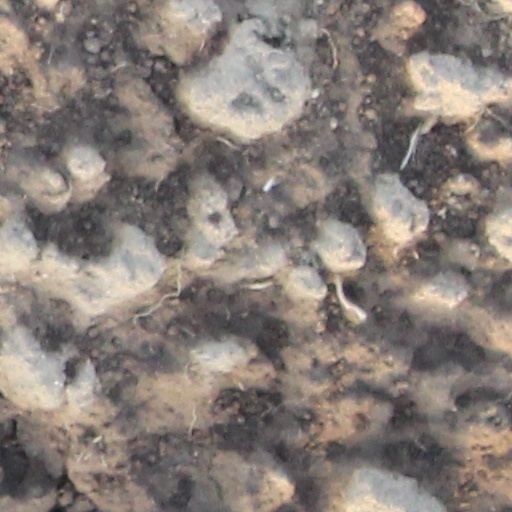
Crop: wheat